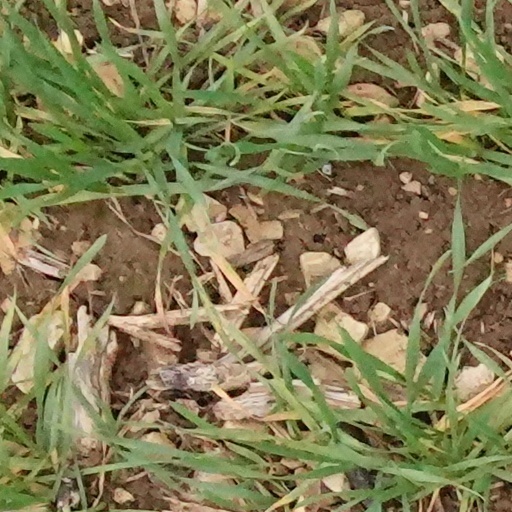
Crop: wheat